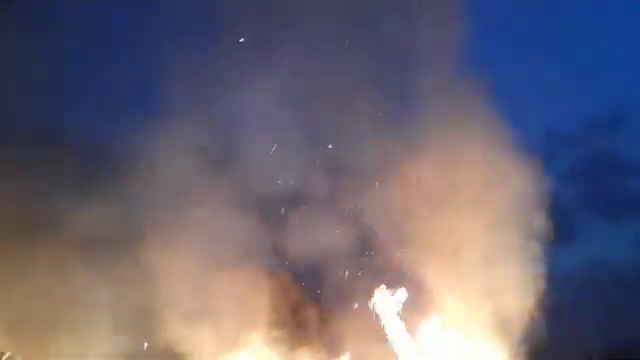
Fire: yes
Smoke: yes